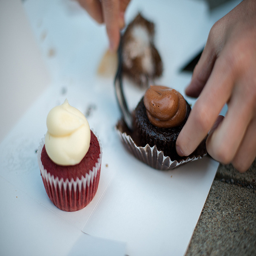
A person using a spoon to scoop bite-sized chocolate cupcake out of its wrapper

Someone is digging their spoon into a chocolate cupcake.
A person is scooping a cupcake out of a wrapper.
Two cupcakes and one is being unwrapped with a spoon.
a person that is eating some cup cakes